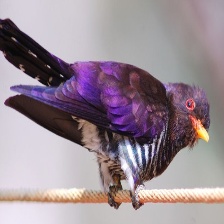
Species: VIOLET CUCKOO
Scientific name:  CHRYSOCOCCYX XANTHORHYNCHUS